Aasha (1982 film)

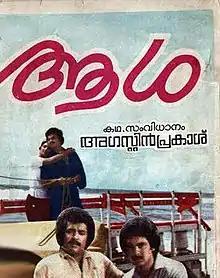

Aasha is a 1982 Indian Malayalam film, directed by Augustine Prakash. The film stars Kalaranjini, Shanavas, Raveendran and Adoor Bhasi in the lead roles. The film has musical score by A. T. Ummer.